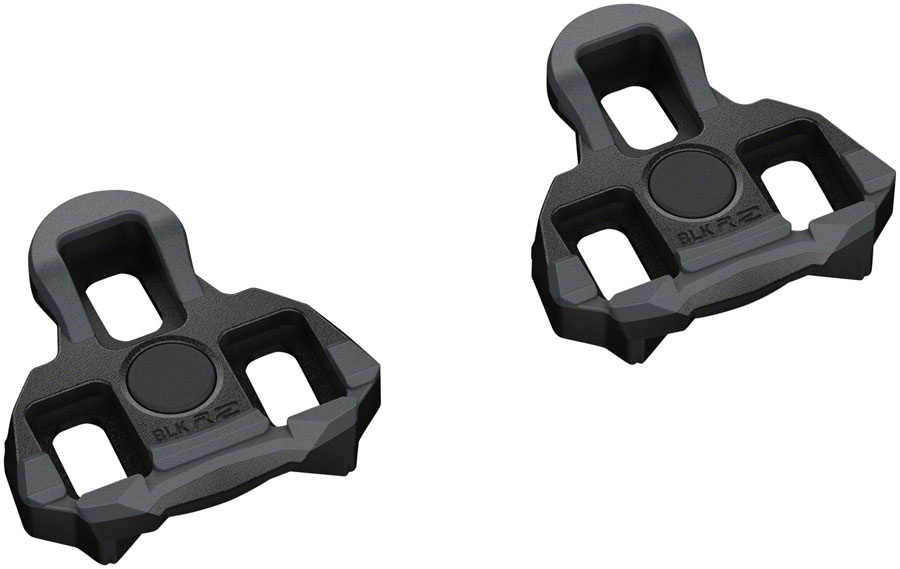
Garmin Rally RK 0 Degree Fixed Cleats
Don't let pedal issues keep you from training. These replacement cleats will keep your pedals turning and your training on track.
Brand: Garmin
Category: Sporting Goods > Outdoor Recreation > Cycling > Cycling Apparel & Accessories > Bicycle Cleats